Taina Asili

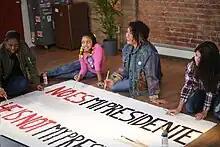
Taina Asili painting a banner for "No Es Mi Presidente" ("He Is Not My President") with friends in early 2017

Asili's move to Philadelphia was prompted by her work organizing on behalf of political prisoners, particularly The Move 9 and Mumia Abu Jamal. After relocating to Albany, she helped found the New York State Prisoner Justice Network, as well as the Arts In Action Committee for Capital Area Against Mass Incarceration whose members have appeared in one of her music videos. Asili is on the board of directors for Soul Fire Farm in Grafton, New York, whose farmers work to combat racial disparity in the food system. Asili also teaches social-justice songwriting workshops open to people both with or without musical training, and does public speaking on social change issues.